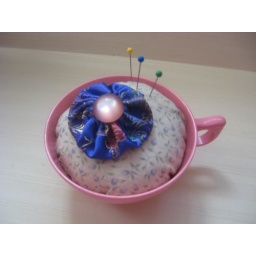
blue satin cream purple in pink cup pincushion #3